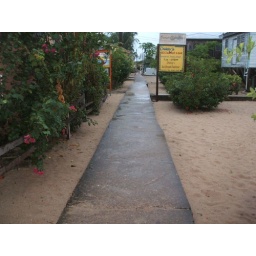
claimed to be the narrowest main road in the world, there's only one other road in town, which cars CAN drive on.